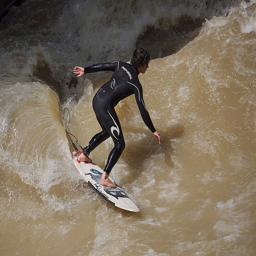
A male surfer dressed in black riding a wave.
A person in a wet suit riding a surfboard.
A man is riding is surfboard in the water
a man riding a wave in some dirty looking water
A surfer catching a small wave in muddied waters.